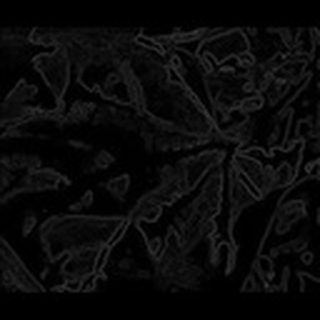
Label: cotton_bacterial_blight